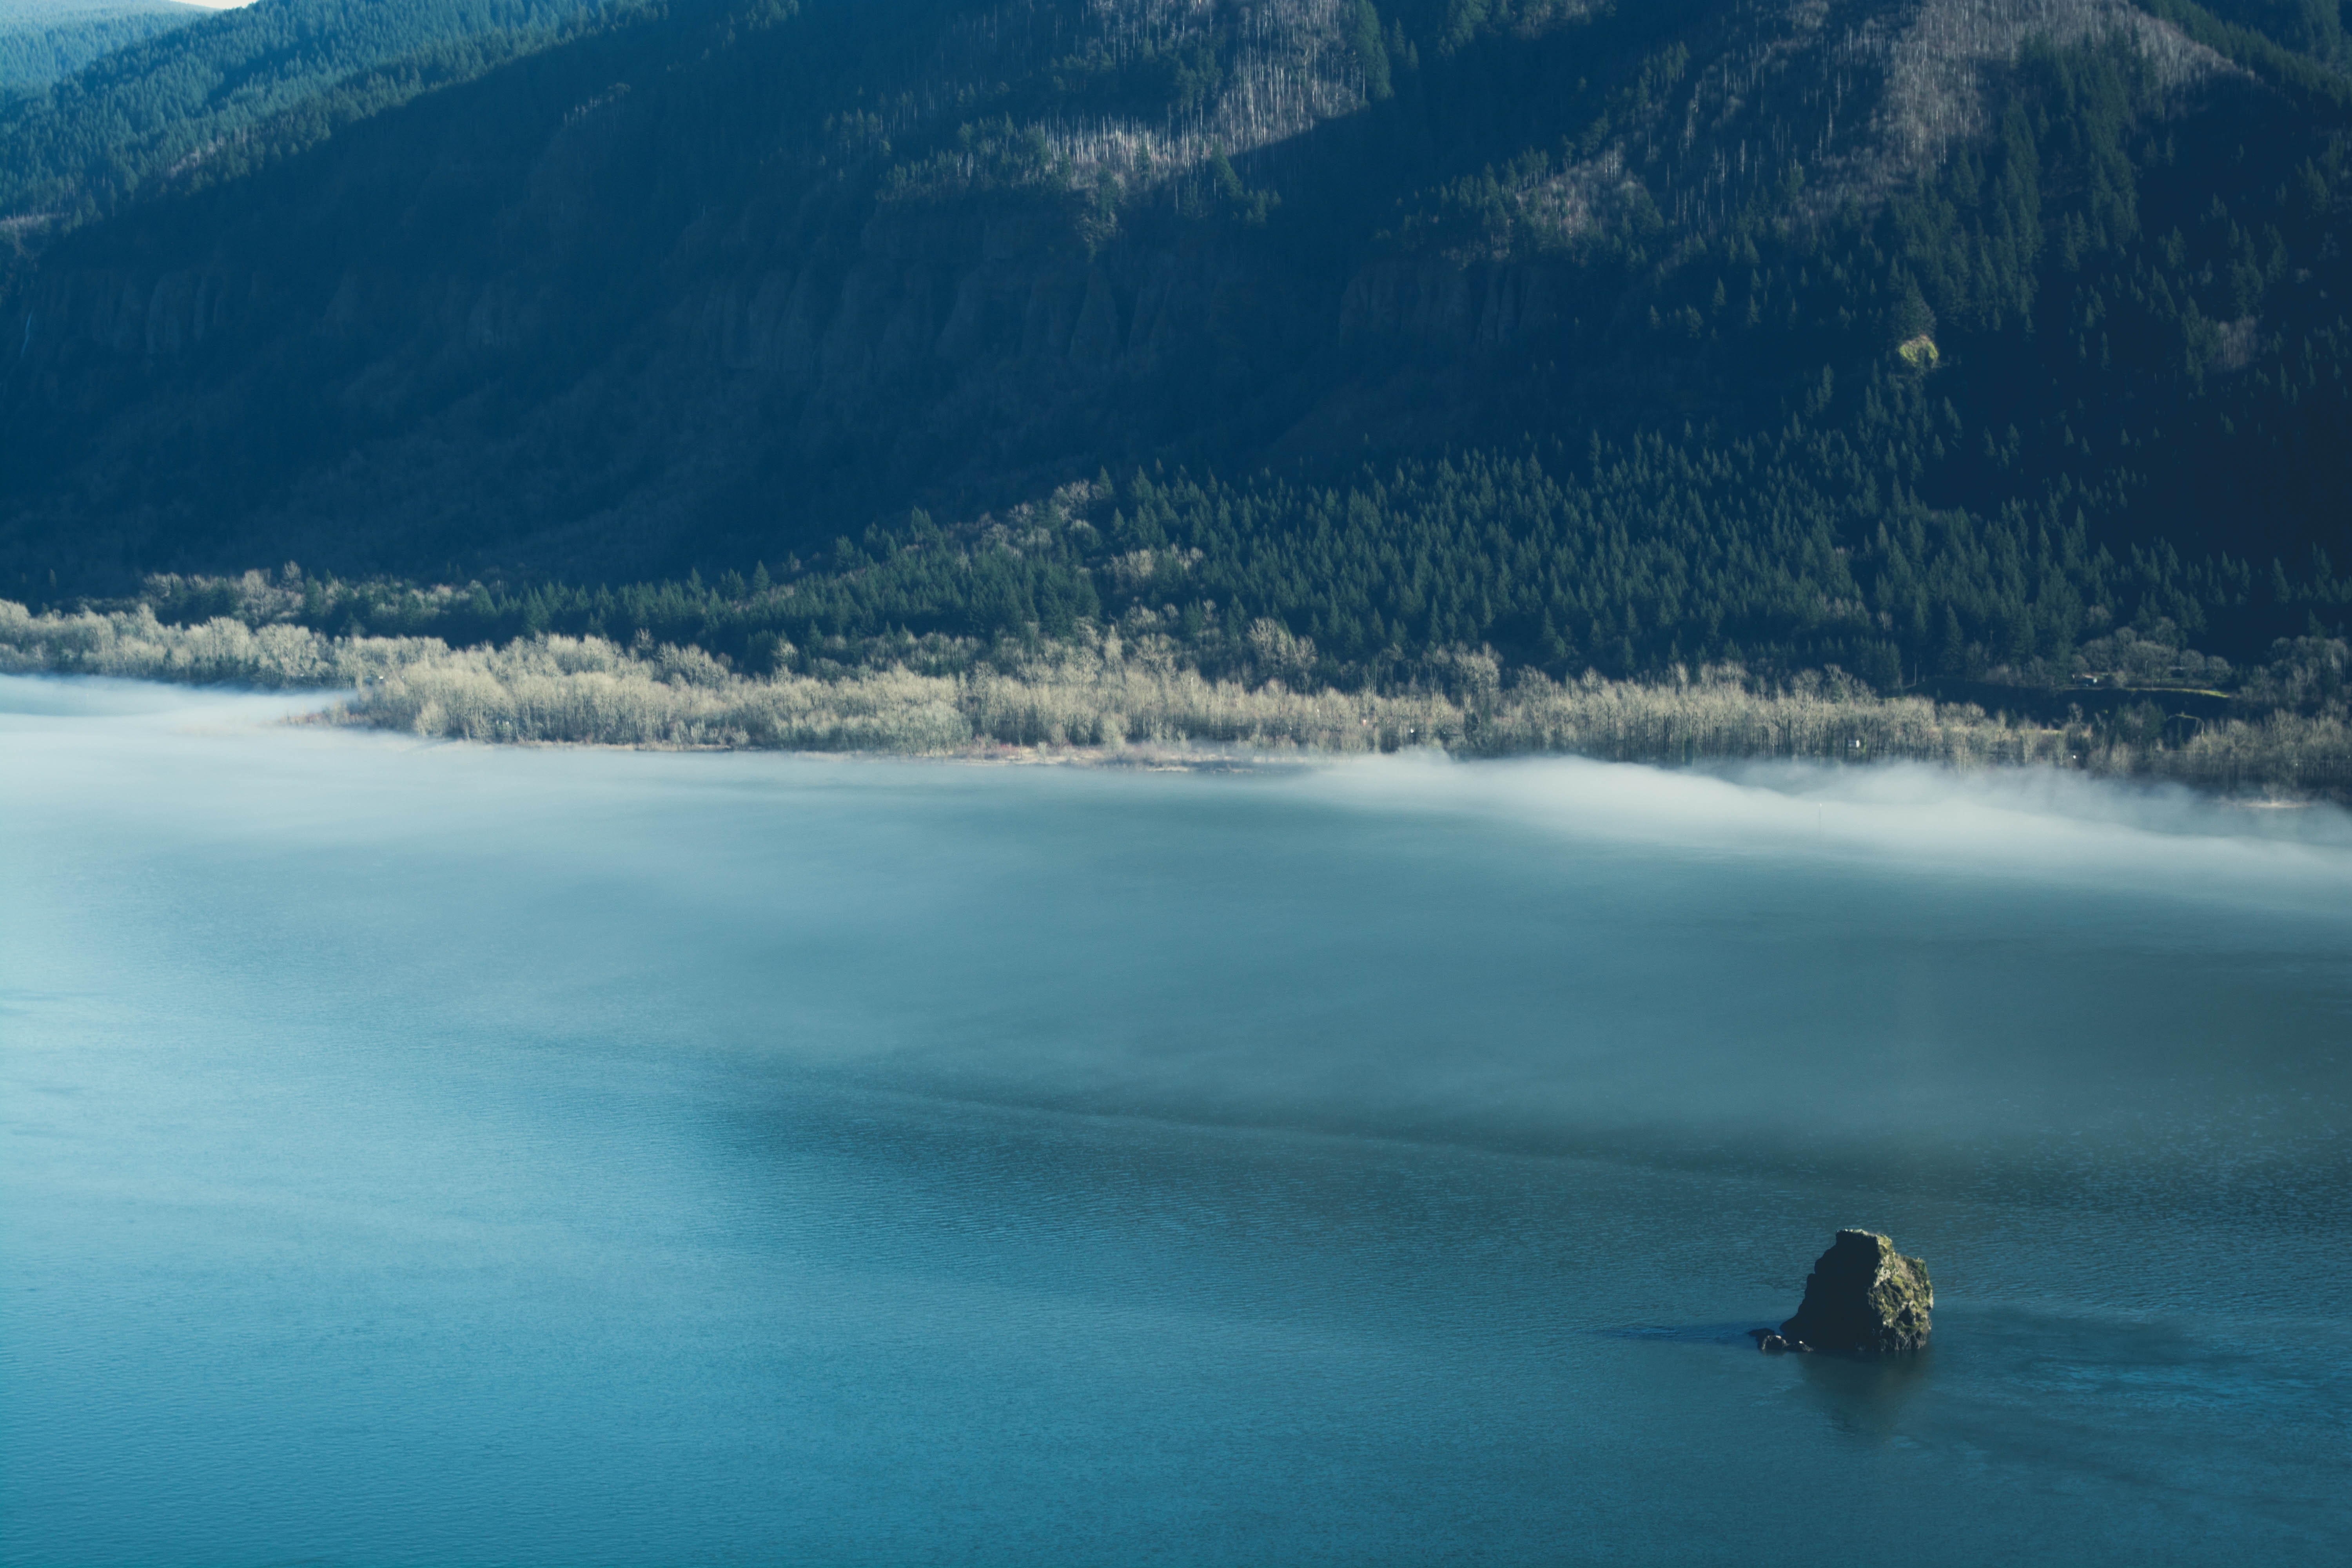
body of water, blue, sky, water, sea, water resources, sound, lake, ocean, coast, coastal and oceanic landforms, mountain, calm, cloud, fjord, bay, landscape, inlet, lagoon, vacation, reservoir, wave, reflection, mountain range, river, hill, vehicle, tourism